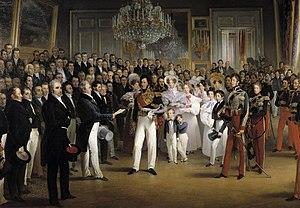
Cette page concerne l'année 1830 du calendrier grégorien.